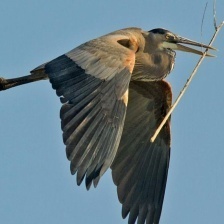
Species: BLUE HERON
Scientific name: ARDEA HERODIAS
ImageNet parent category: little_blue_heron